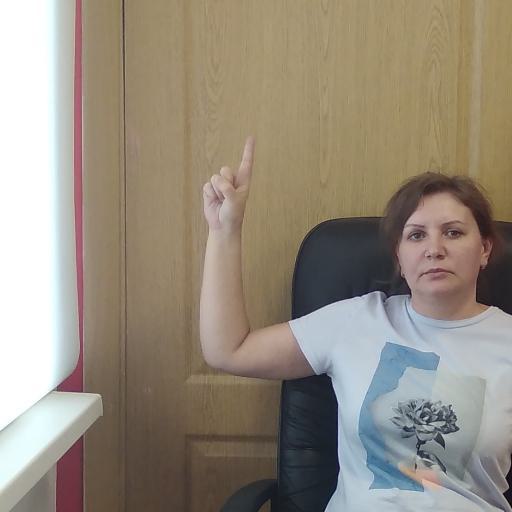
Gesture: one